Tianjin Economic-Technological Development Area

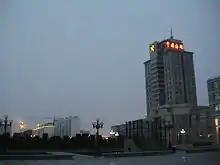
TEDA customs, Tianjin (2003)

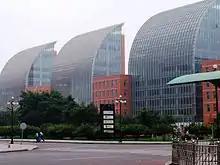
TEDA finance street, Tianjin (2004)

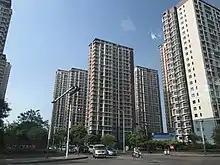
Apartment-style housing - June 2017

Tianjin Economic-Technological Development Area, commonly abbreviated as TEDA is the main free market zone in Binhai, Tianjin, China. It was formed in late 1984.